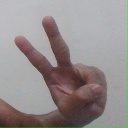
अक्षर: ऐ